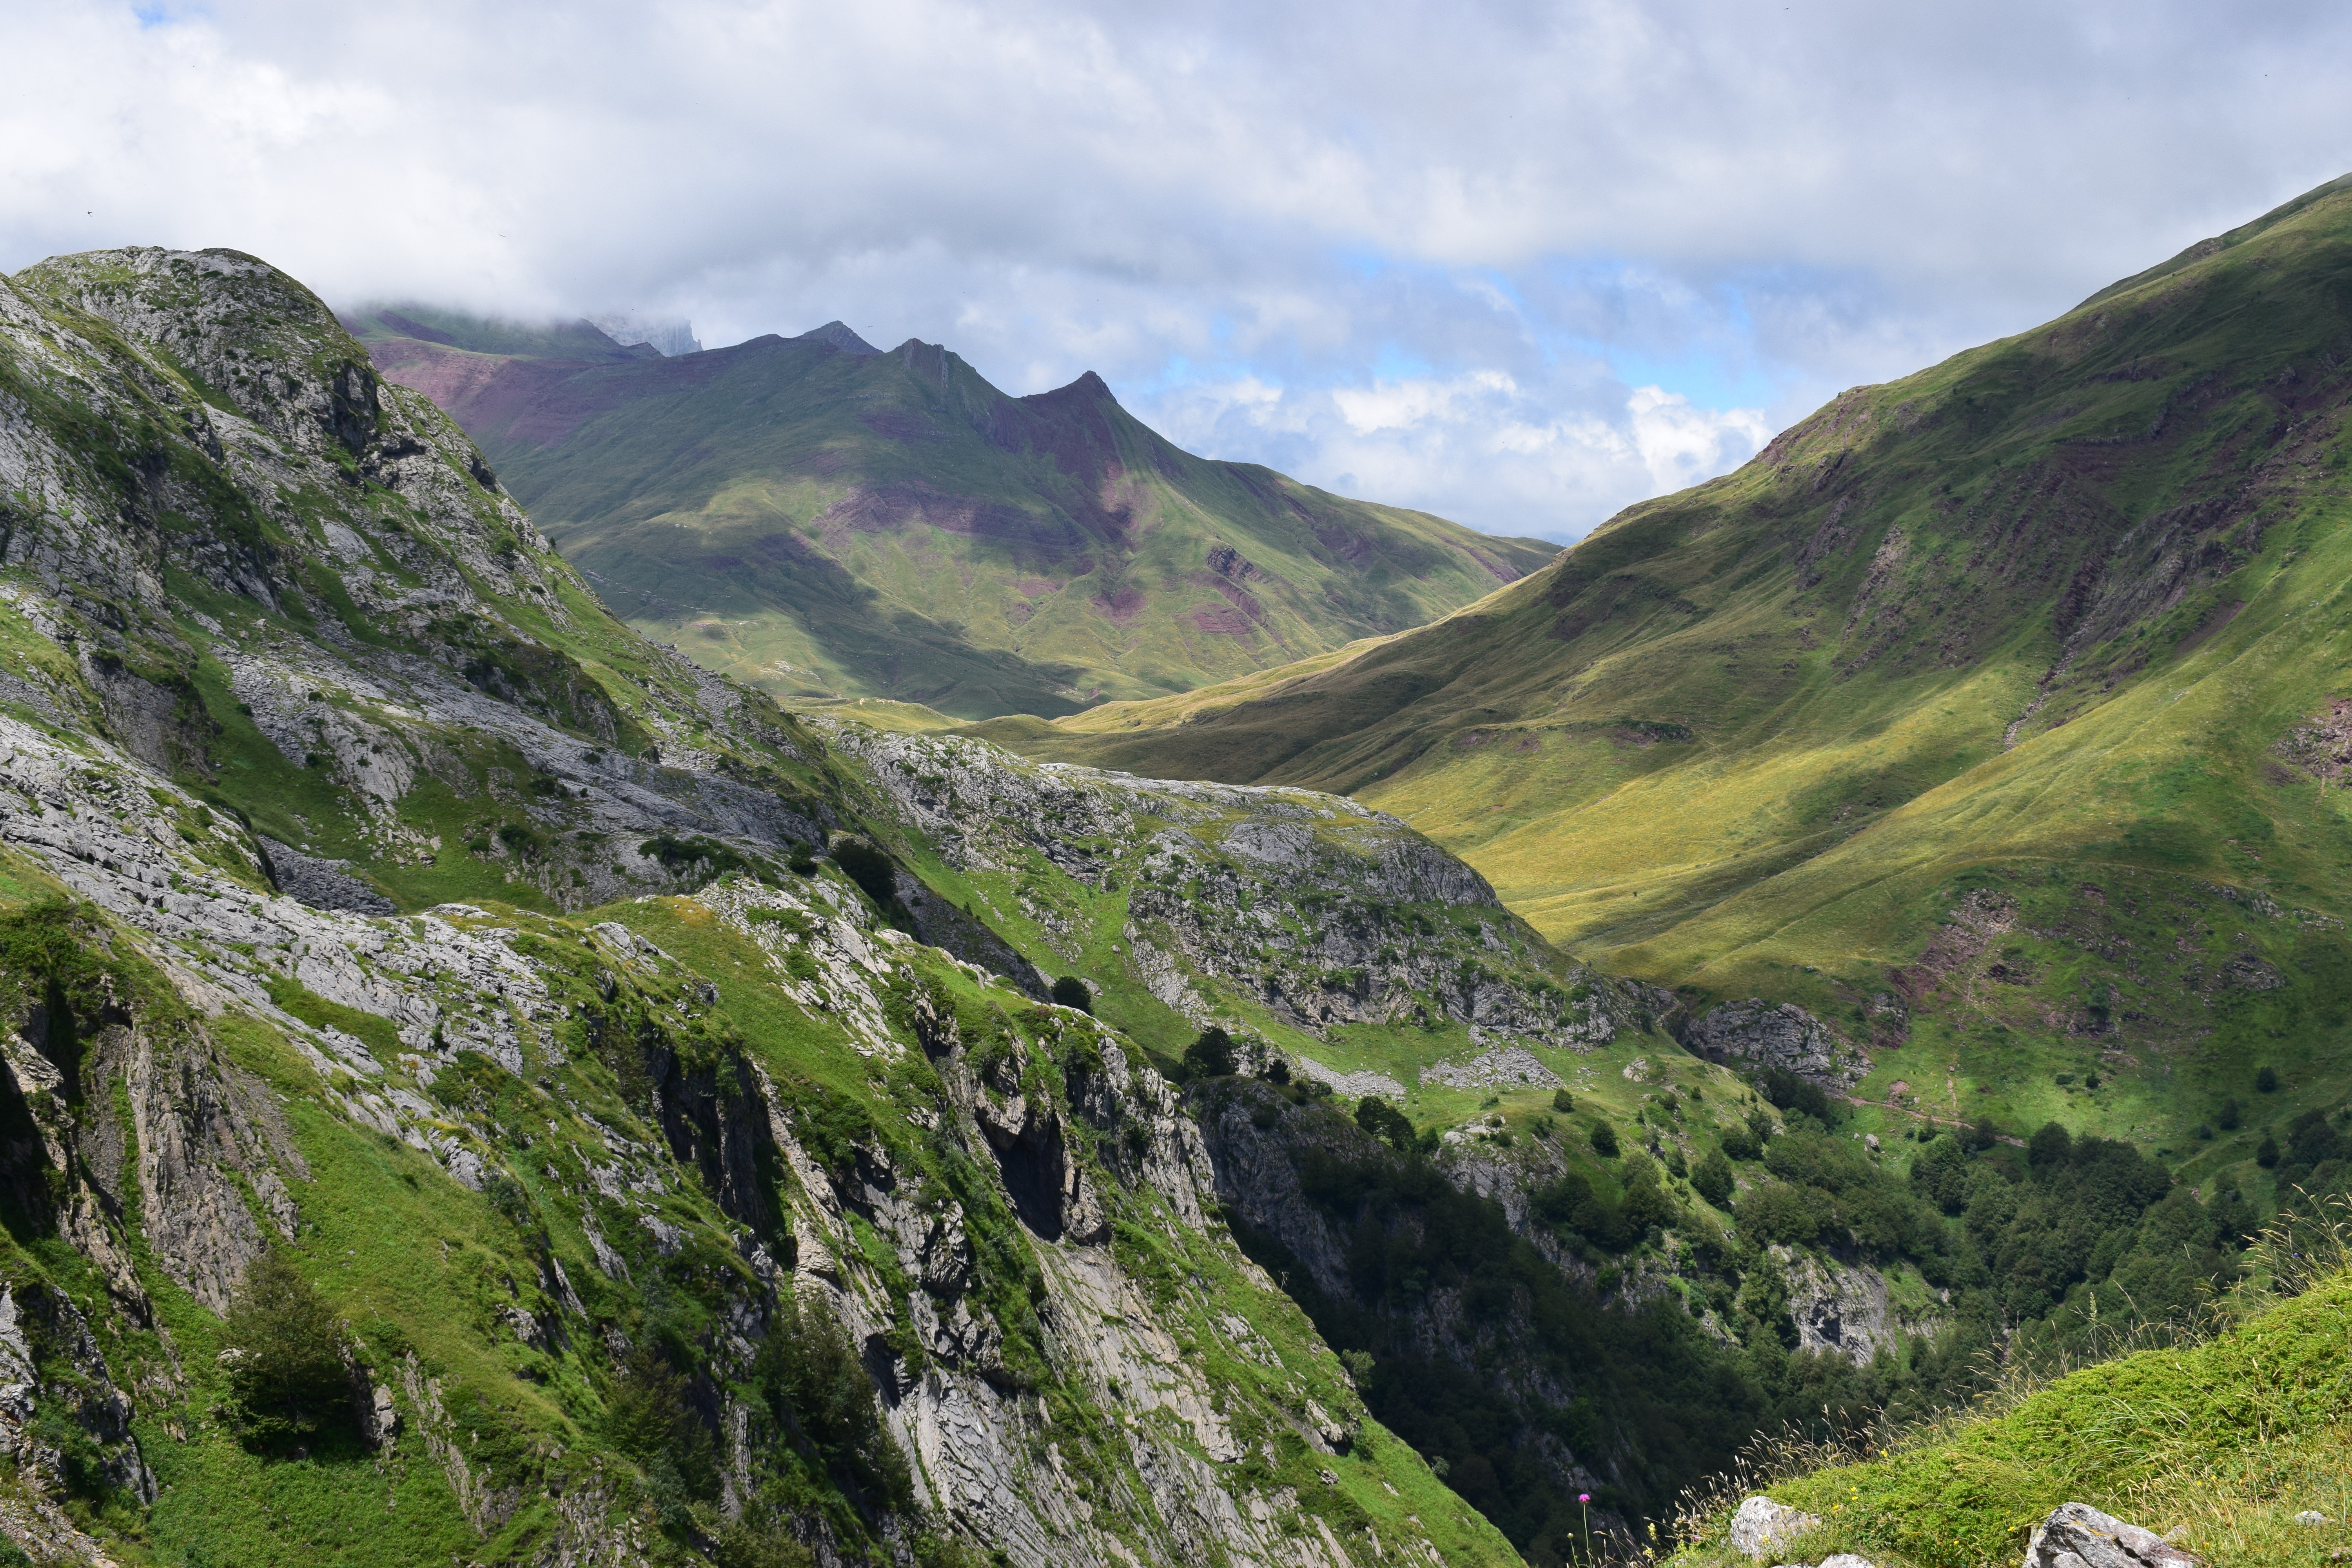
landscape, nature, wilderness, walking, mountain, meadow, hill, lake, adventure, valley, mountain range, stone, fjord, highland, terrain, ridge, spain, alps, backpacking, plateau, fell, cirque, views, loch, pyrenees, soledad, landform, tarn, mountain pass, geographical feature, mountainous landforms